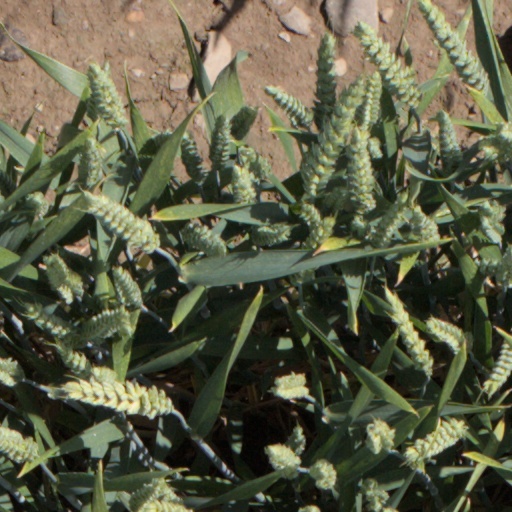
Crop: wheat